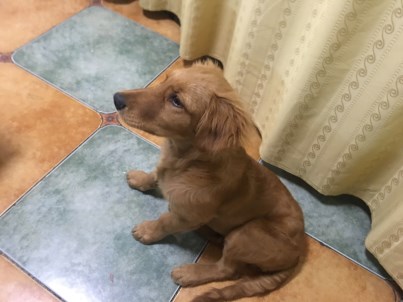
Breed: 5355-n000126-golden_retriever